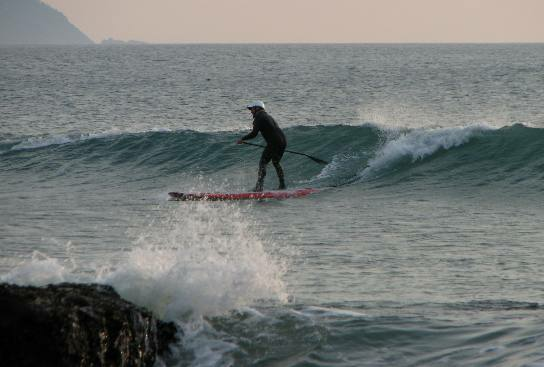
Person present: No